Ubinas

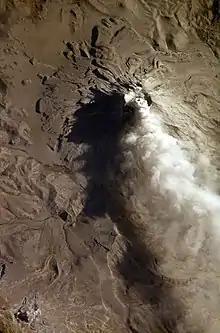
Ash clouds erupting from Ubinas in 2006

The first episode of the 2006–2007 eruption sequence involved the ejection of large volcanic bombs at high speed and the emission of small quantities of ash. Gas and ash columns were emitted between April and October 2006 and reached heights of about . Volcanically induced melting of snow that had fallen on the summit during the 2006–2007 summer induced a mudflow in January 2007 that descended into the Ubinas River valley. Volcanic activity—degassing and of Vulcanian eruptions—decreased until late 2009. This eruption was probably triggered by the entry of fresh magma in the magma plumbing system and the subsequent interaction of ascending magmas with the hydrothermal system of Ubinas. Beginning in July 2009, eruptive activity decreased considerably, being replaced with steady fumarolic emissions.